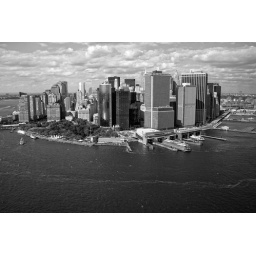
Manhattan in black & white